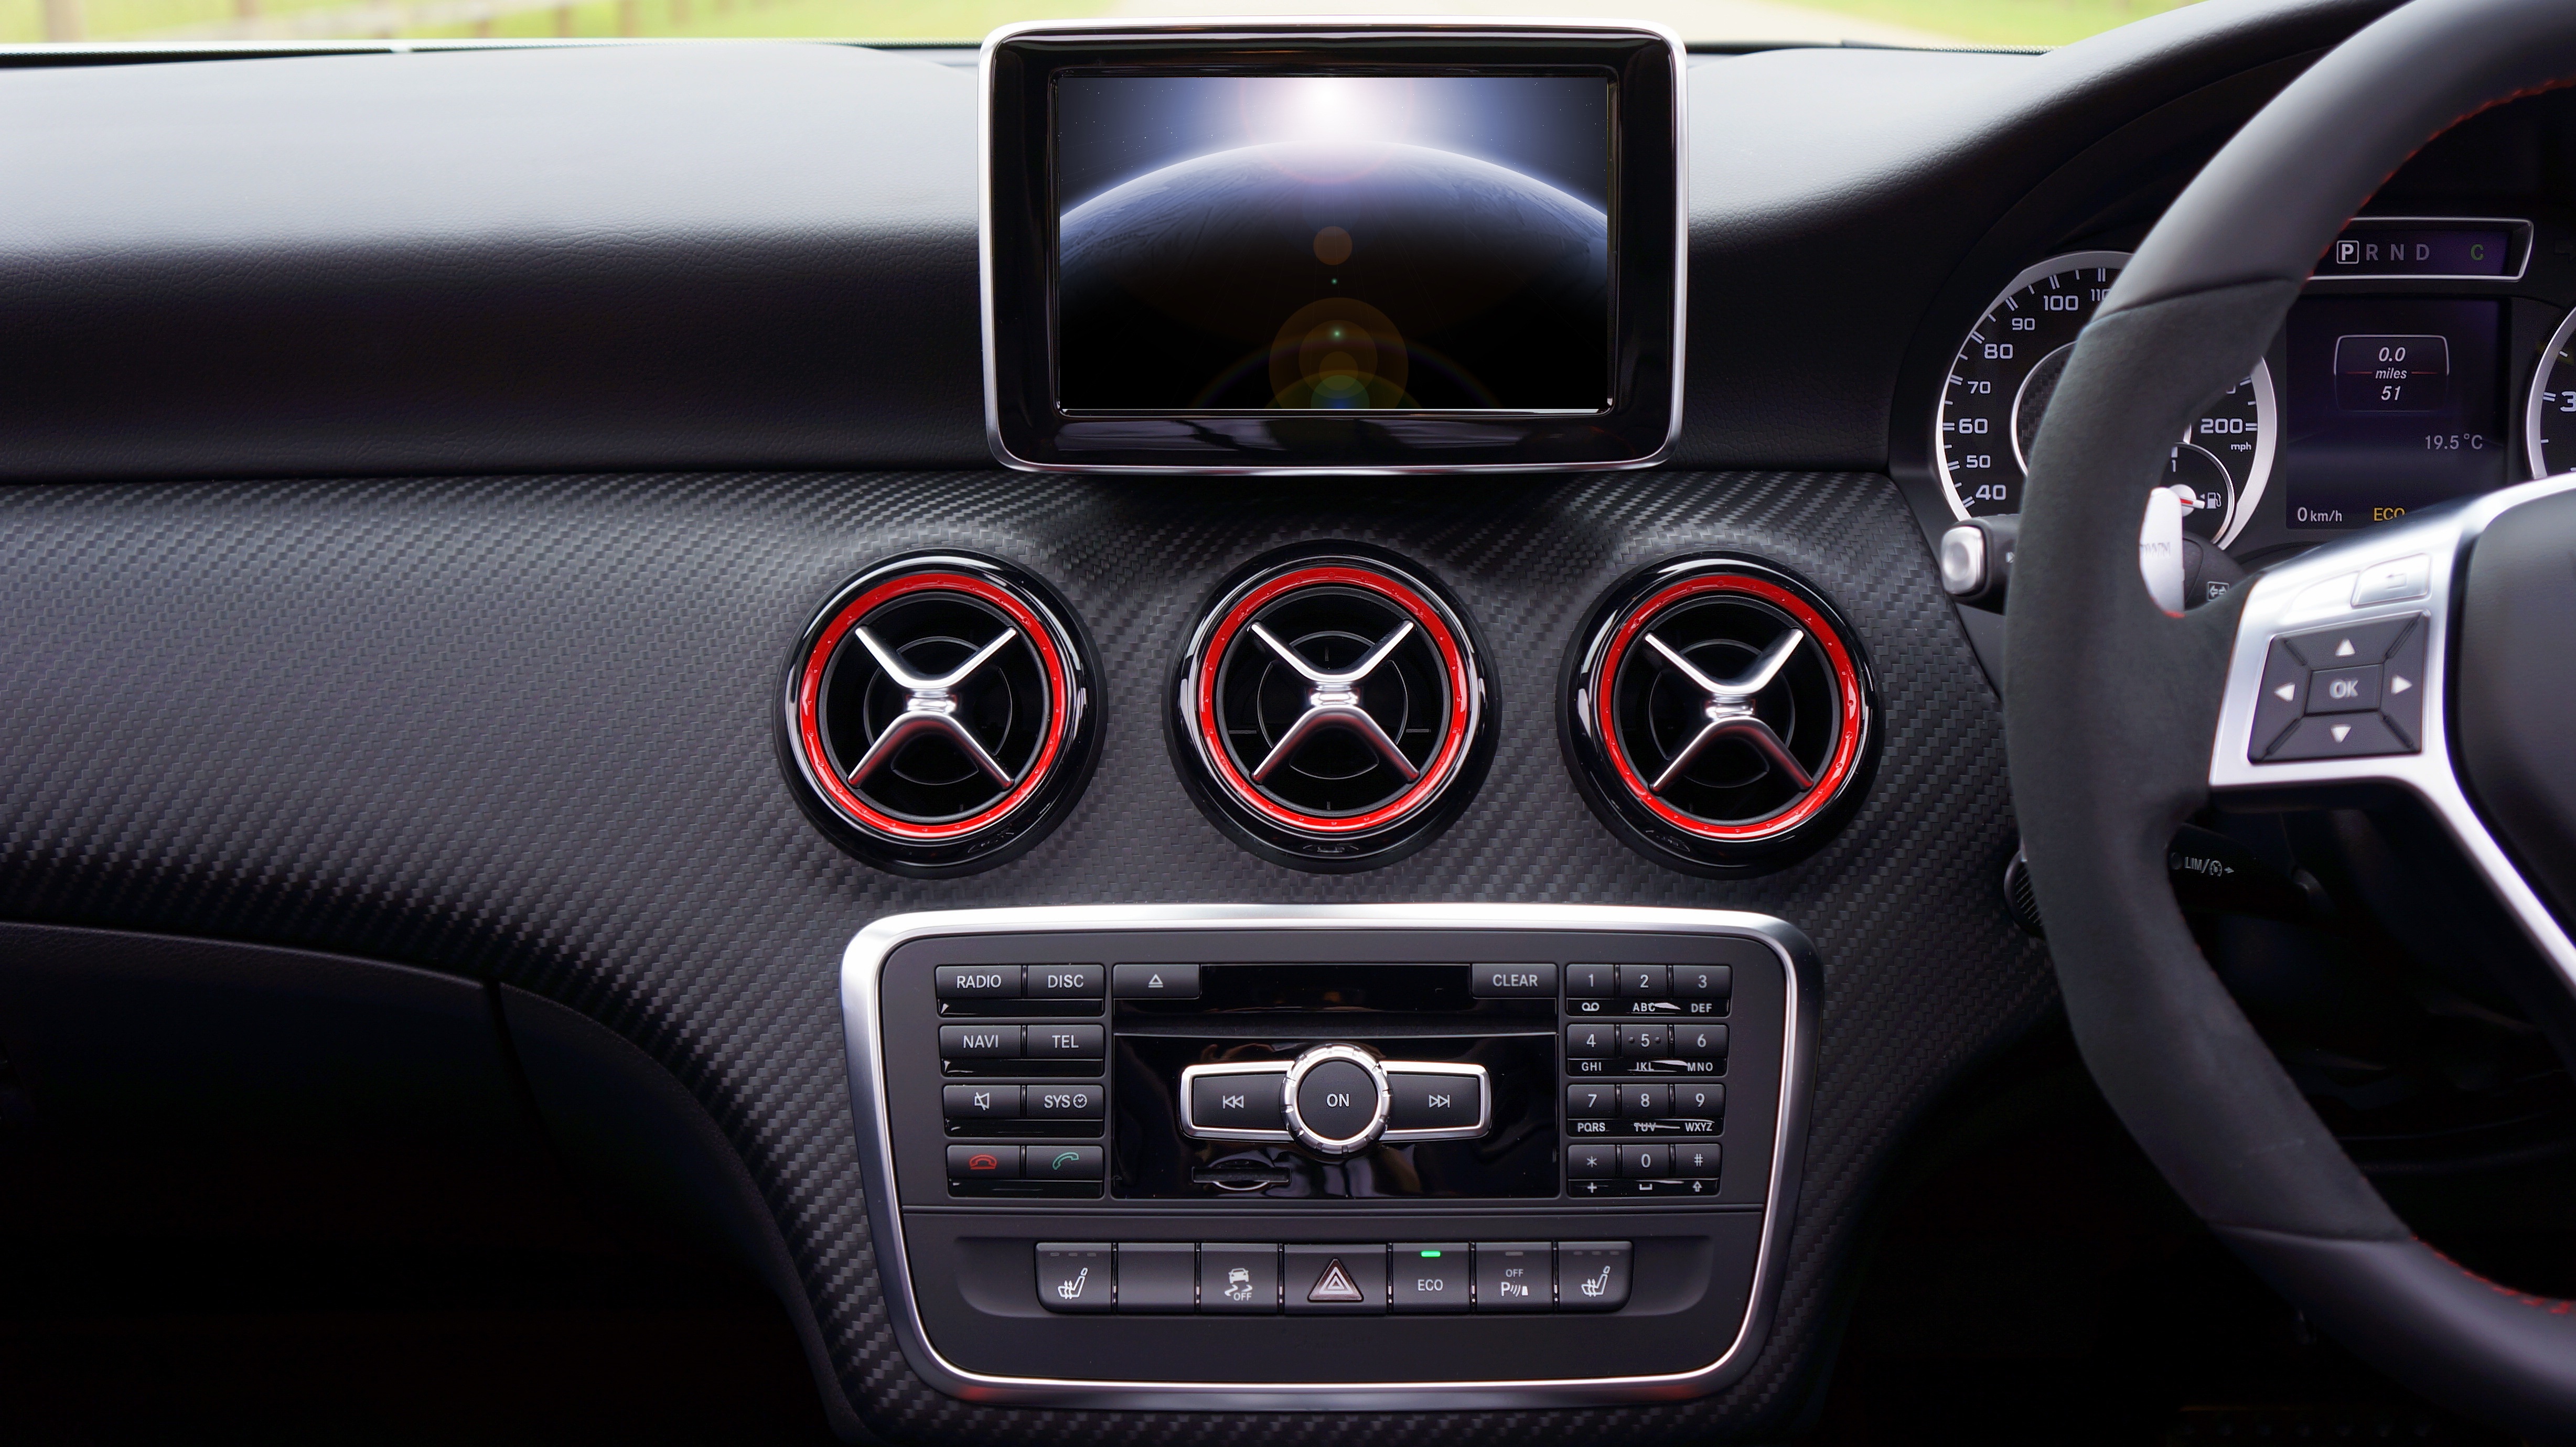
road, leather, car, wheel, automobile, interior, transportation, transport, vehicle, drive, auto, steering wheel, modern, automotive, hatchback, luxury, design, steering, motor, control, style, mercedes, seats, fast, mercedes benz, benz, comfortable, land vehicle, dashboard sat nav, automobile make, compact car, automotive design, luxury vehicle, family car, mercedes benz a class, audi a1